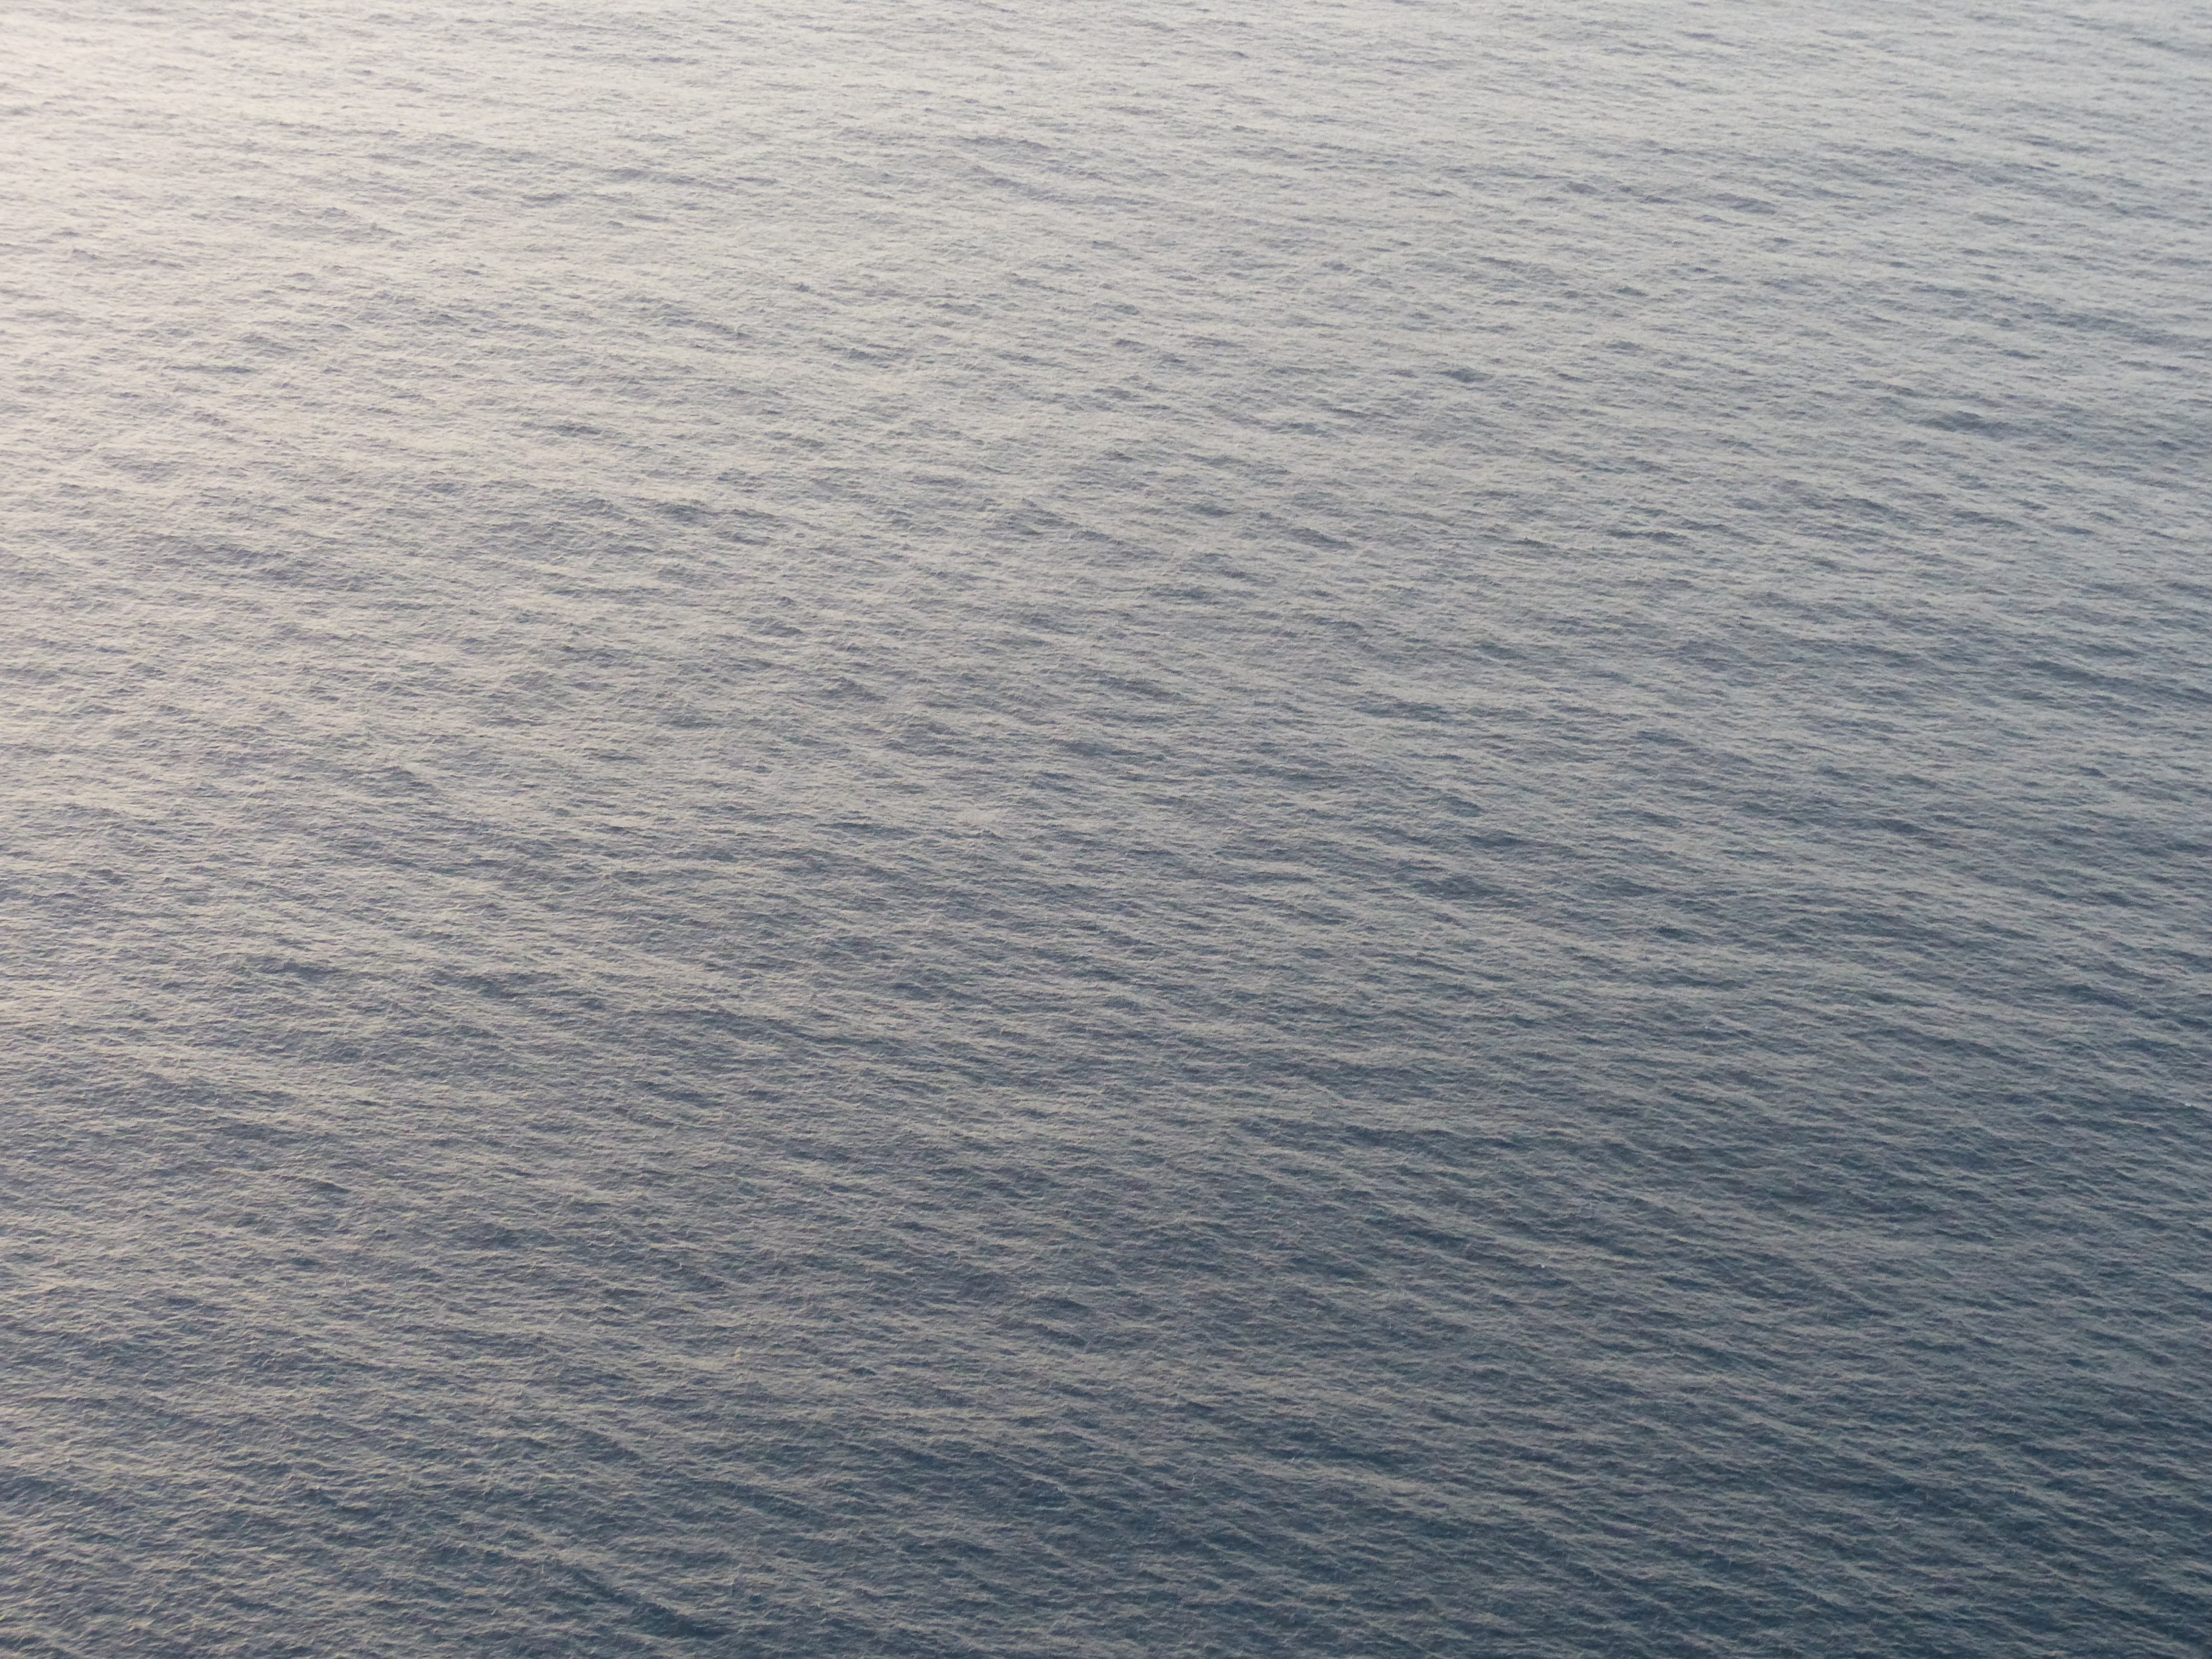
sea, coast, sand, ocean, horizon, snow, cloud, sky, wood, wave, floor, ice, blue, material, circle, stripes, swell, flooring, wind wave